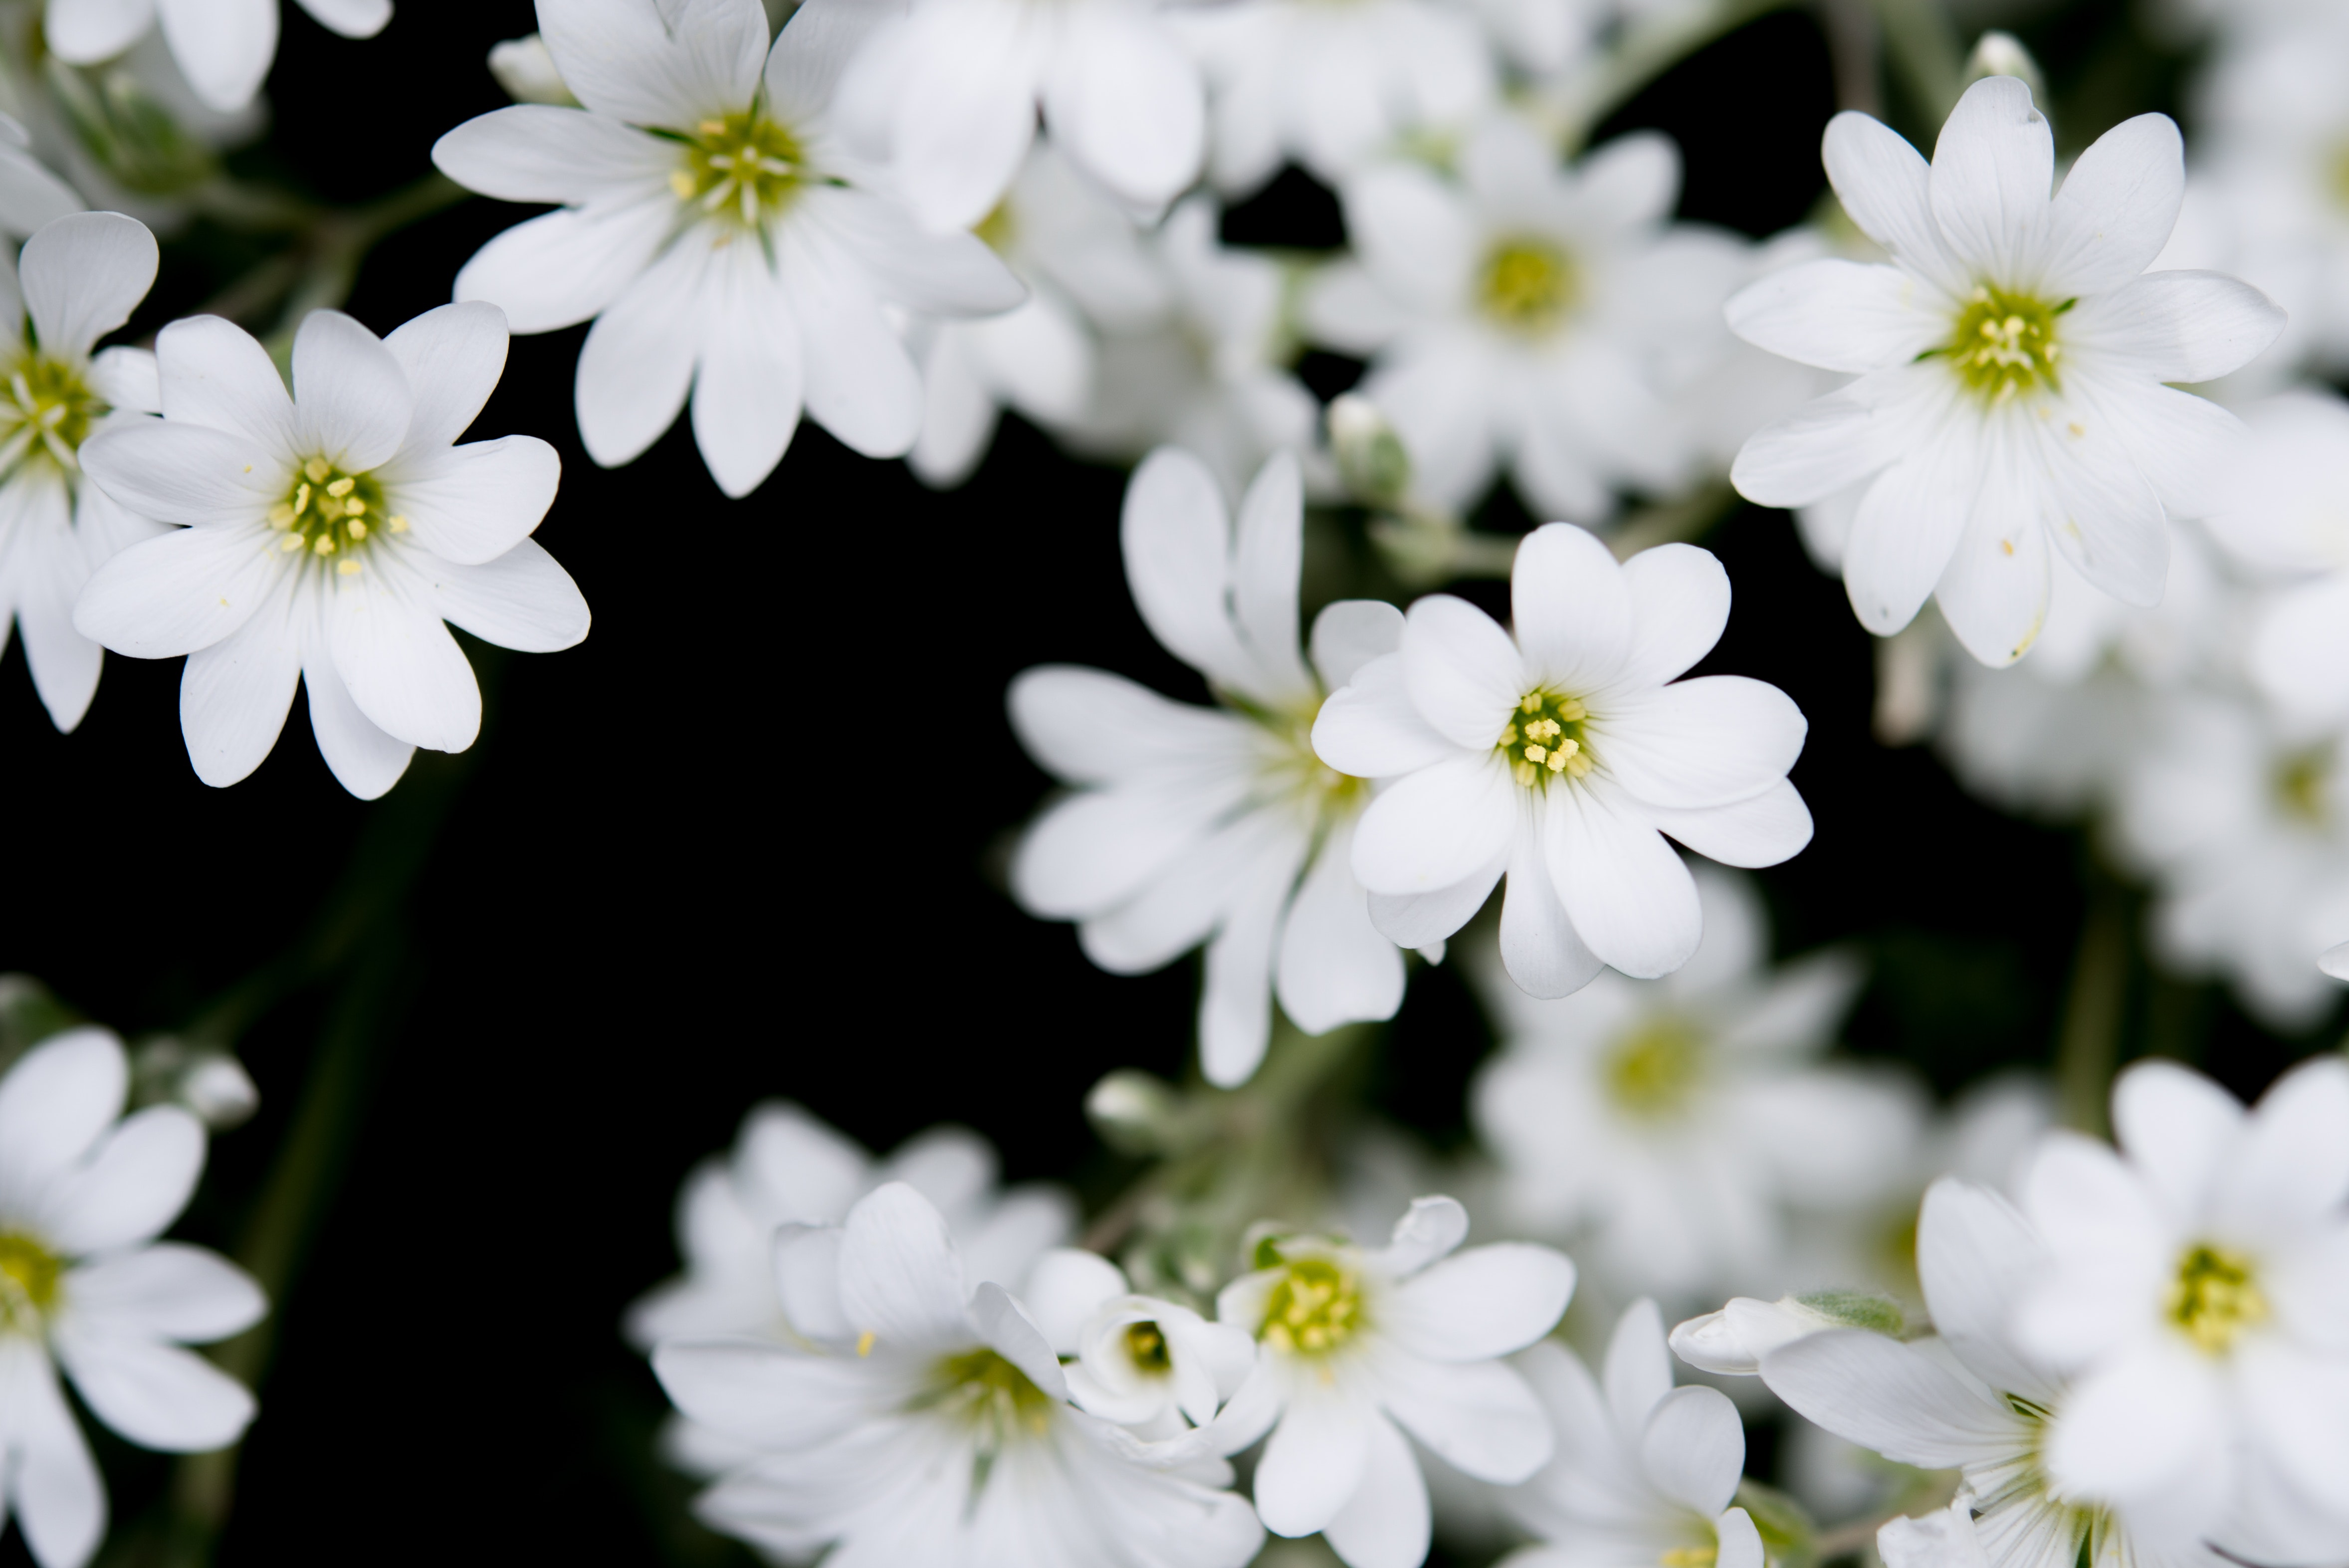
flower, flowering plant, white, plant, petal, spring, wildflower, stitchwort, blossom, black and white, herbaceous plant, jasmine, perennial plant, anemone, pink family